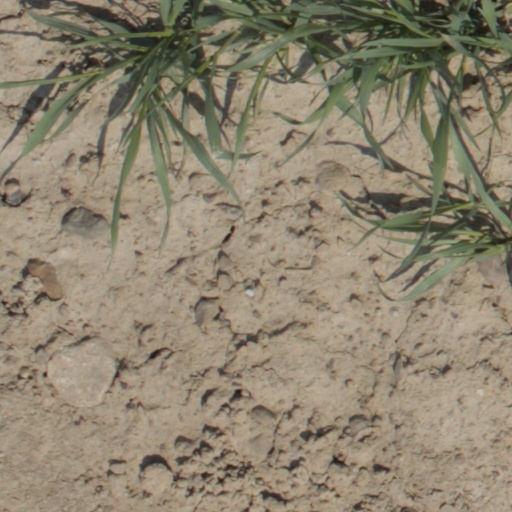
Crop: wheat